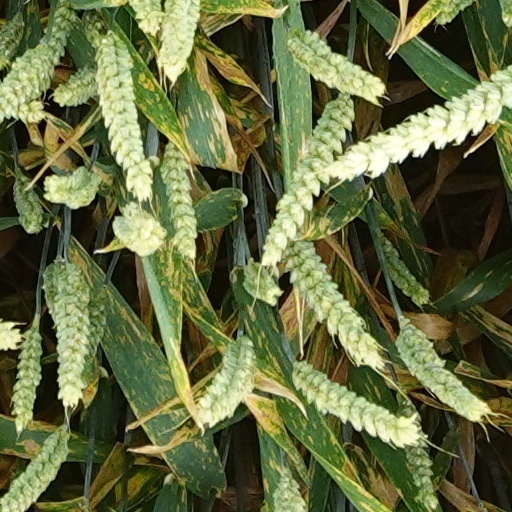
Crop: wheat